Army Hall (Sarajevo)

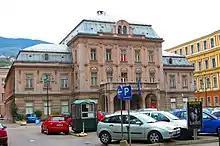
Dom Armije

The Army Hall (Bosnian: "Dom Armije" / "Dom Oružanih snaga"; Officer Casino, The Military of Federation Home) is a building in Sarajevo that was built in 1881. It was originally a casino for officers, and it was named "Dom JNA" (Bosnian for “Home of JNA (Yugoslav People's Army”) during the existence of Yugoslavia. Today it is a national monument consisting of the casino building with four paintings by Ismet Mujezinović.